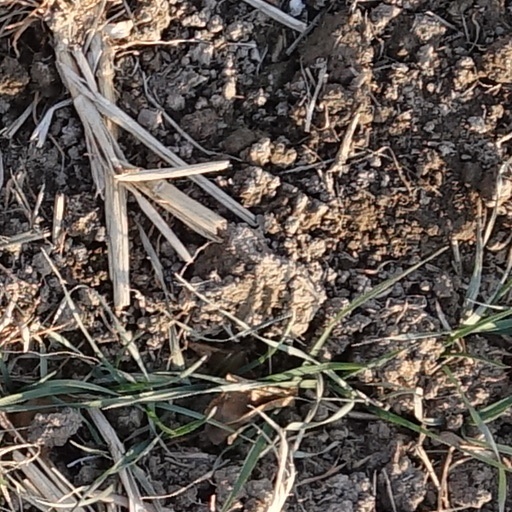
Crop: wheat